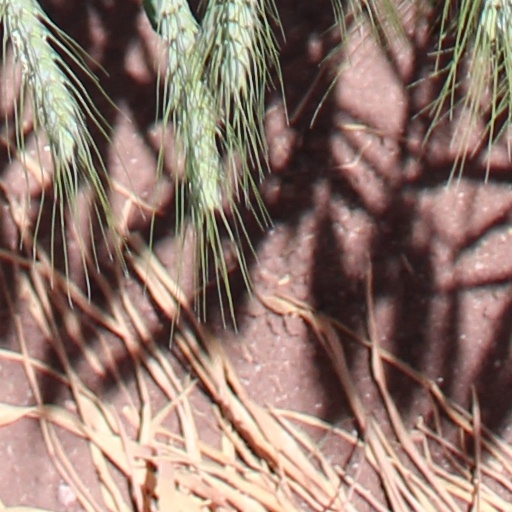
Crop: wheat